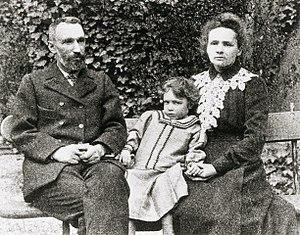
La famille Curie est une illustre famille de scientifiques. Plusieurs membres ont reçu le prix Nobel, notamment de physique, chimie ou le prix Nobel de la paix. Pierre et Marie Curie, ainsi que leur fille, Irène Joliot-Curie, et leur gendre, Frédéric Joliot, en sont les membres les plus éminents.